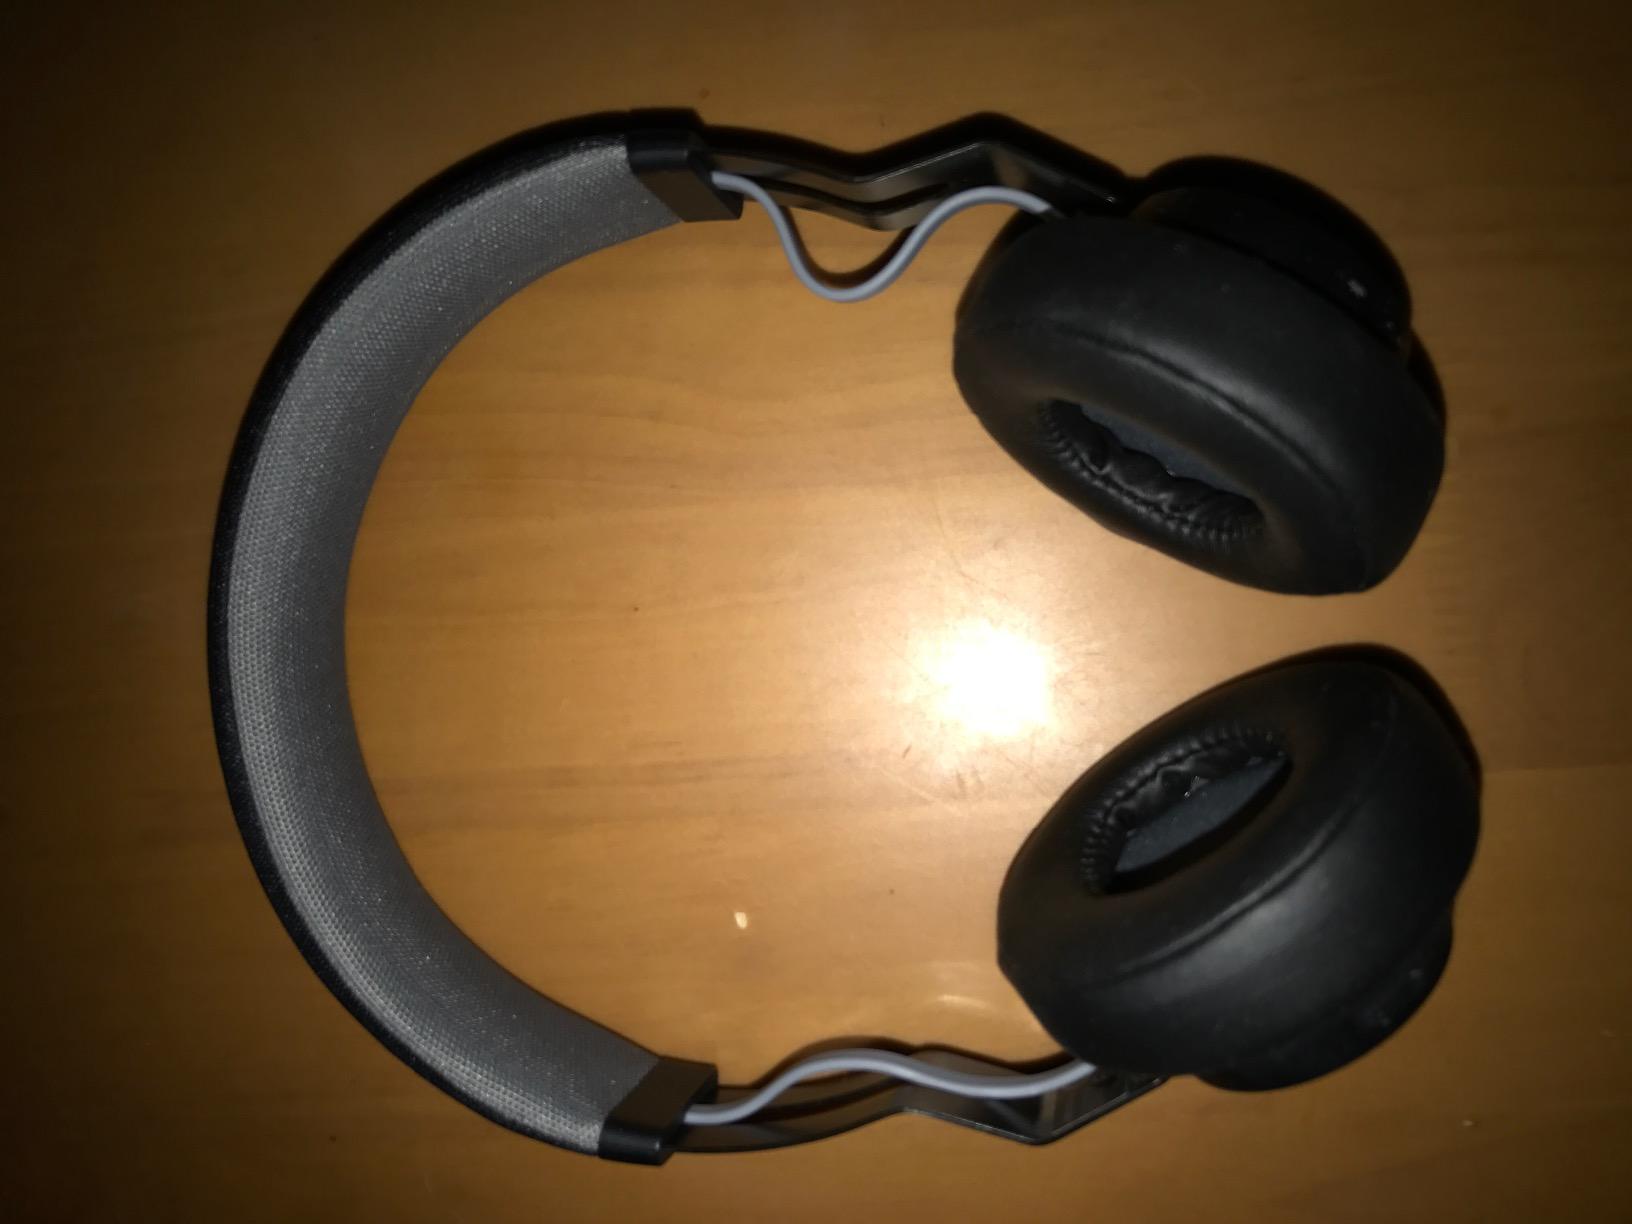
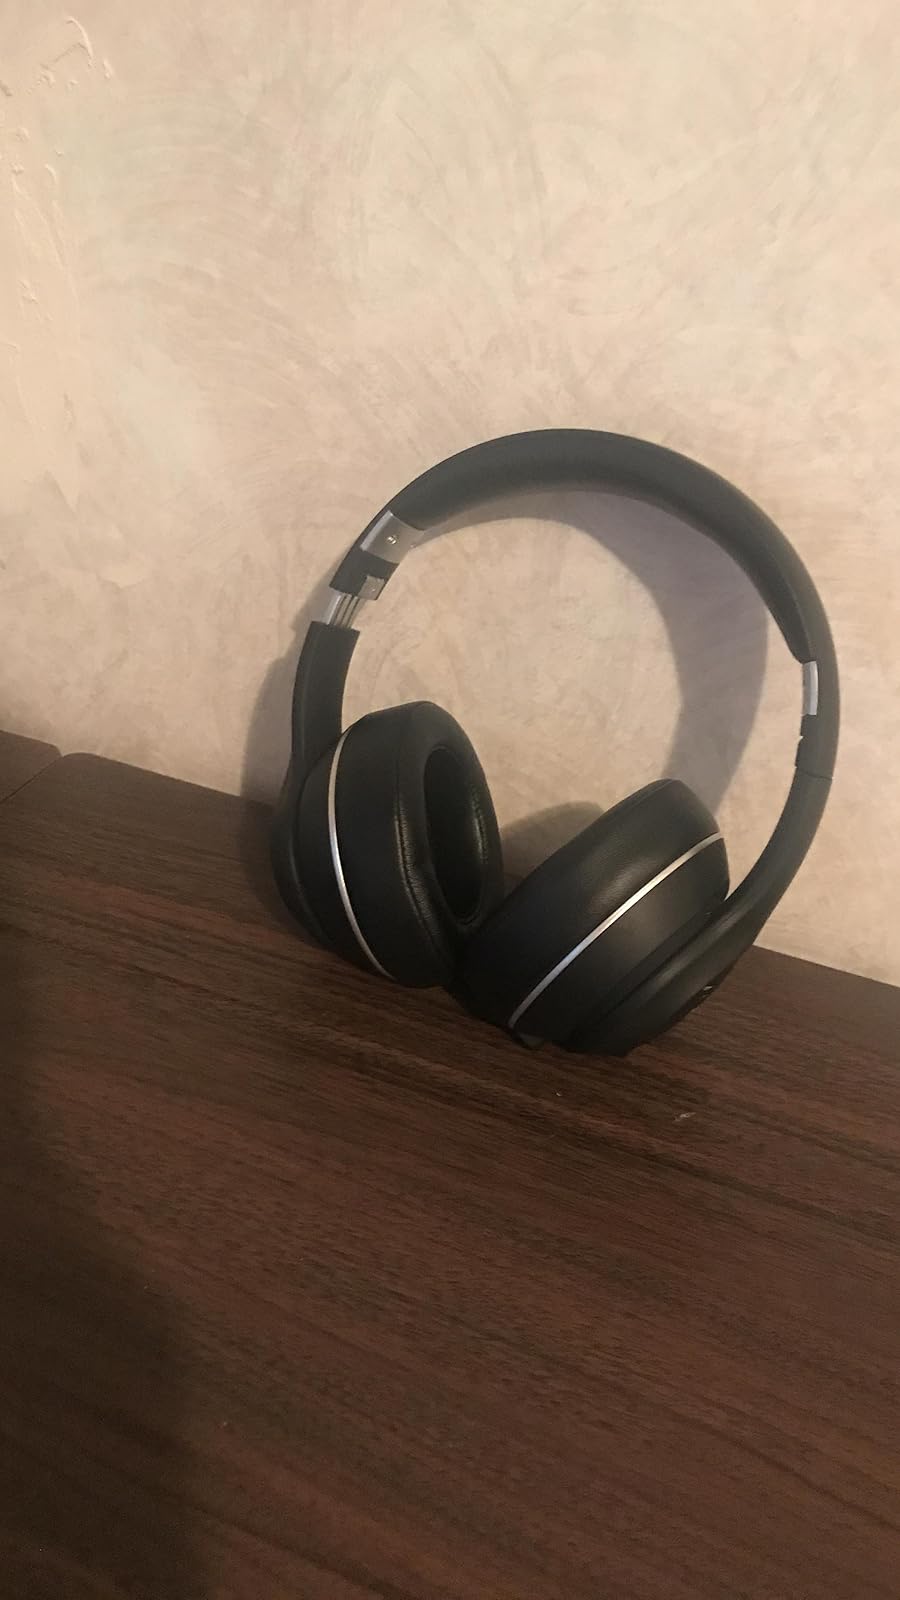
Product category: headphones
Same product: no